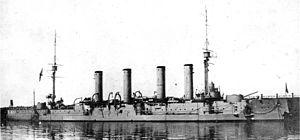
La classe Baïan est la quatrième et dernière classe de croiseur cuirassé construite par la Marine impériale de Russie avant la Première Guerre mondiale.